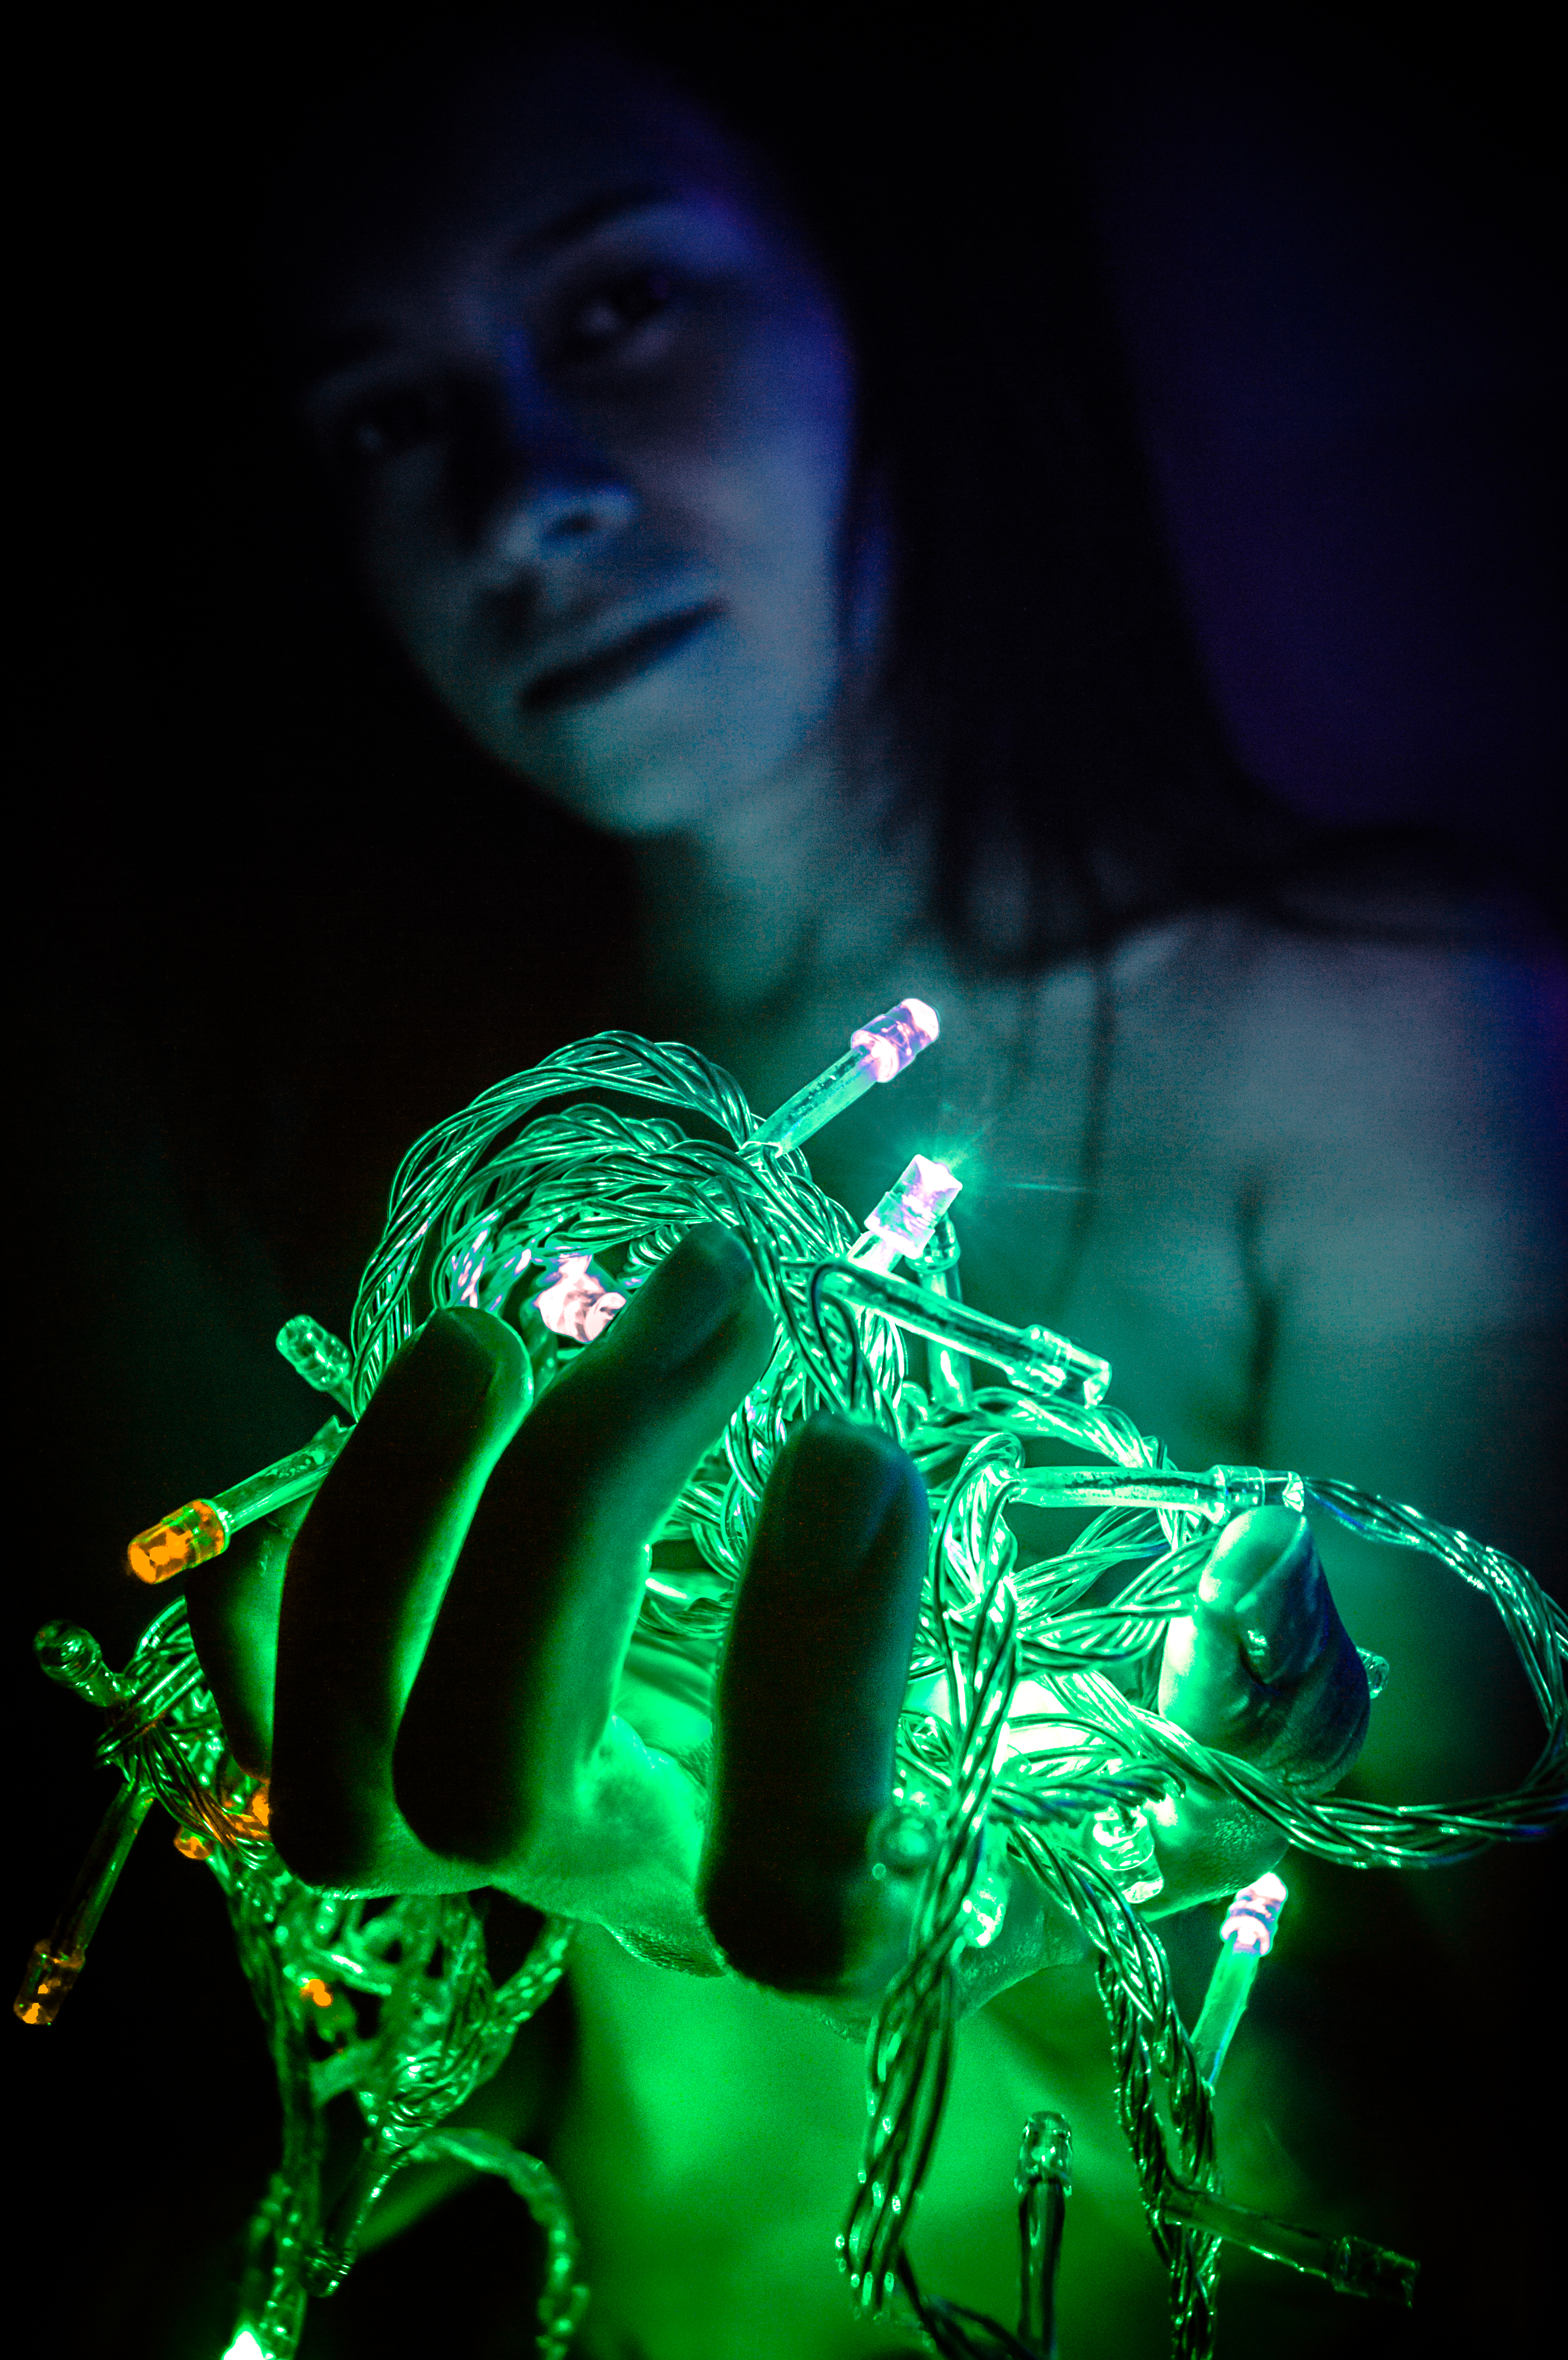
sony, photo, light, head, hand, flash photography, Visual effect lighting, entertainment, musician, performing arts, electric blue, darkness, event, music, musical instrument, music artist, neon, font, performance art, graphics, backlighting, guitar, grass, holiday, public event, performance, electric guitar, night, glass, macro photography, fun, singer